La Jolla Fashion Film Festival

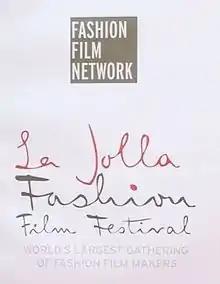
Annual La Jolla Fashion Film Festival in La Jolla, California

The La Jolla Fashion Film Festival (LJFF) is an annual three-day film festival and host of the International Fashion Film Awards held in La Jolla, California. LJFF is the first international Fashion Film Festival of its kind to be founded in North America. This elite fashion industry event screens some of the top fashion films produced worldwide. The festival features panel discussions, seminars, after parties, and an award ceremony.